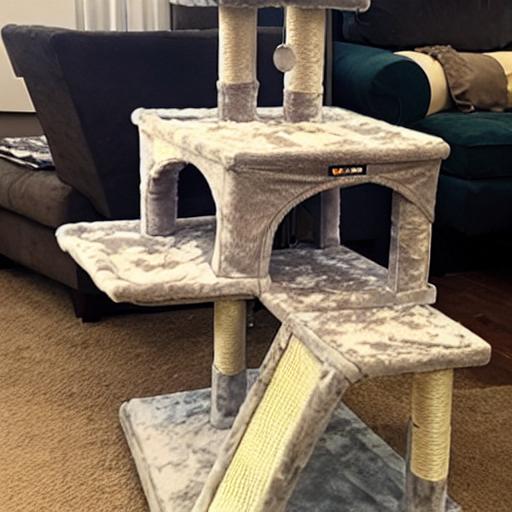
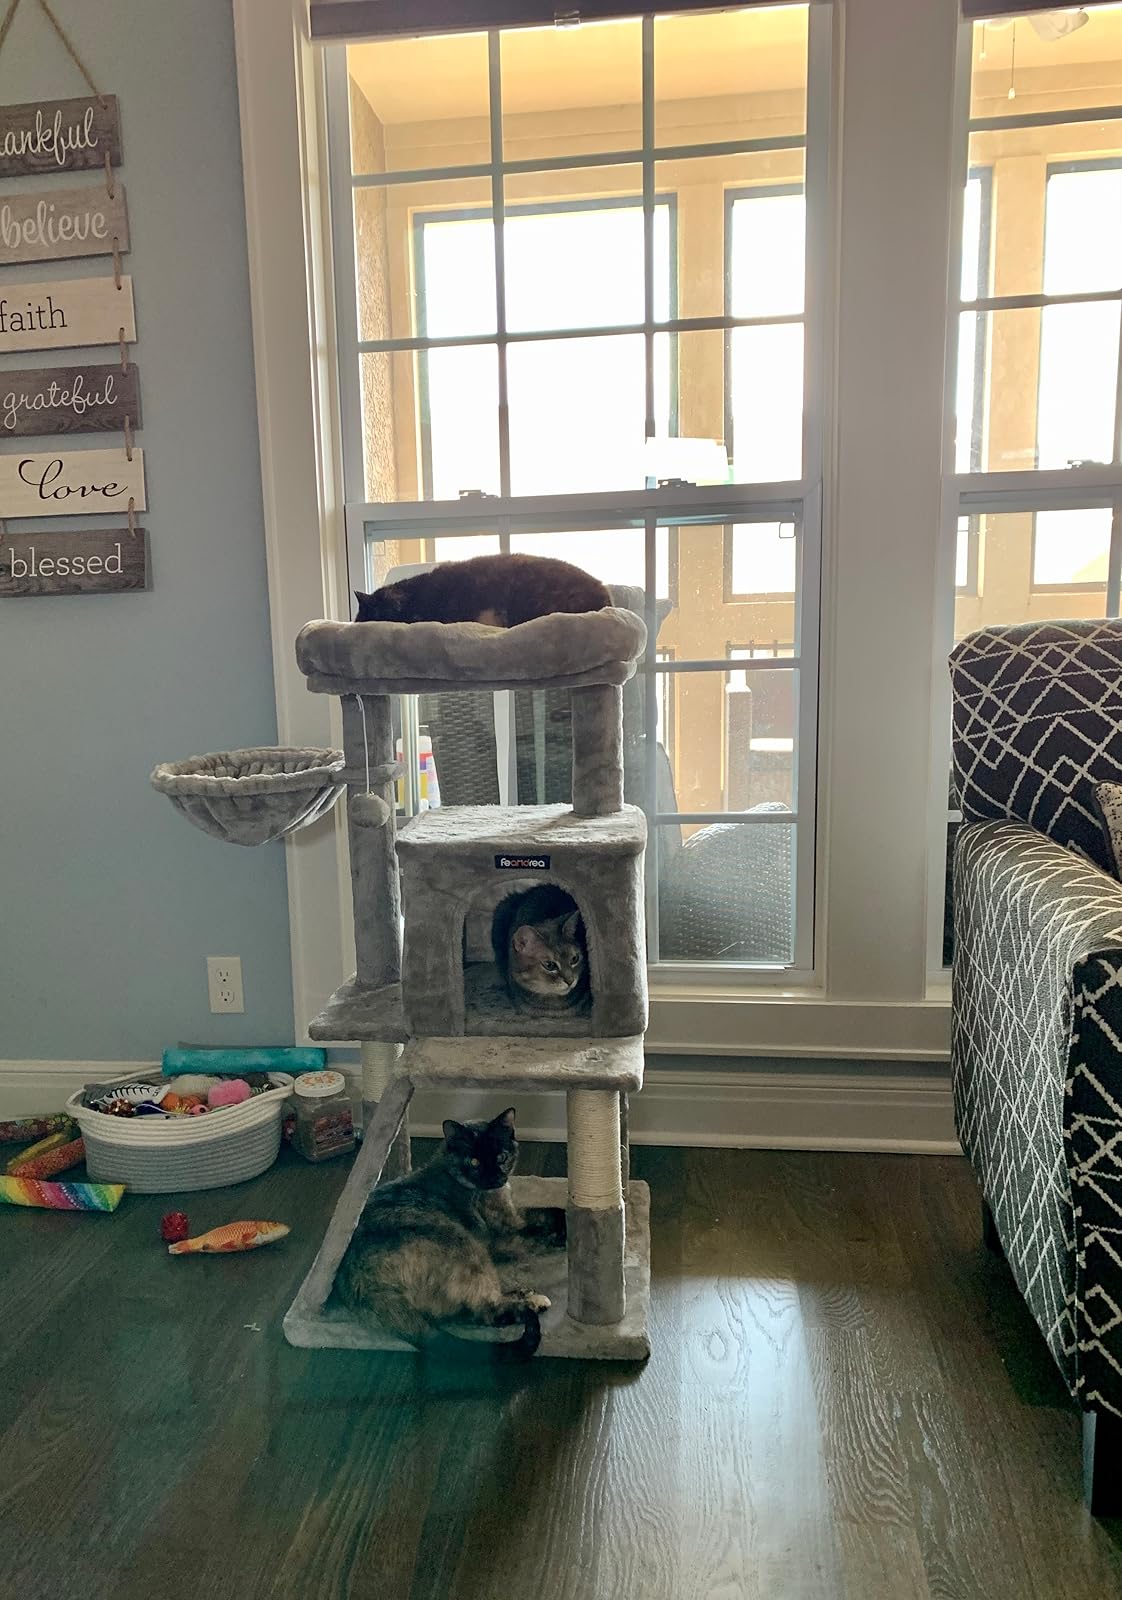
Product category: items_cat tree
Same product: no